Beauty and the Dogs

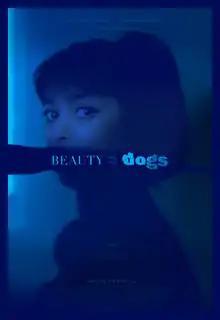
Film poster

Beauty and the Dogs is a 2017 internationally co-produced drama film directed by Kaouther Ben Hania. It premiered in the Un Certain Regard section at the 2017 Cannes Film Festival. It was selected as the Tunisian entry for the Best Foreign Language Film at the 91st Academy Awards, but was not nominated.